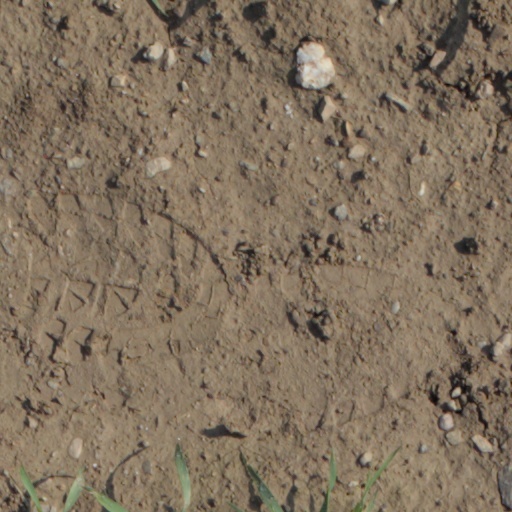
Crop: wheat